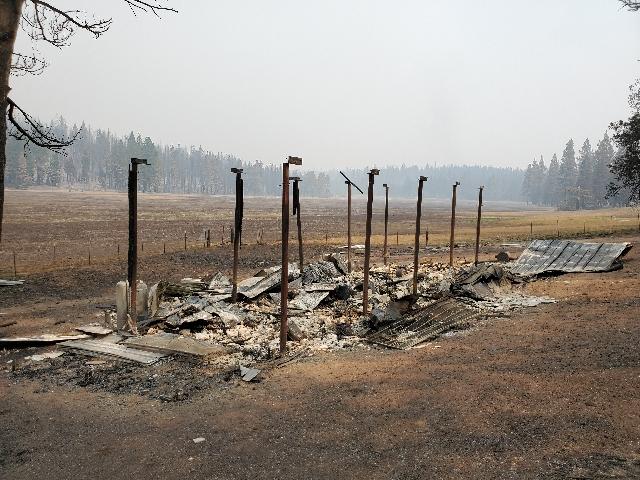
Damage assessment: destroyed